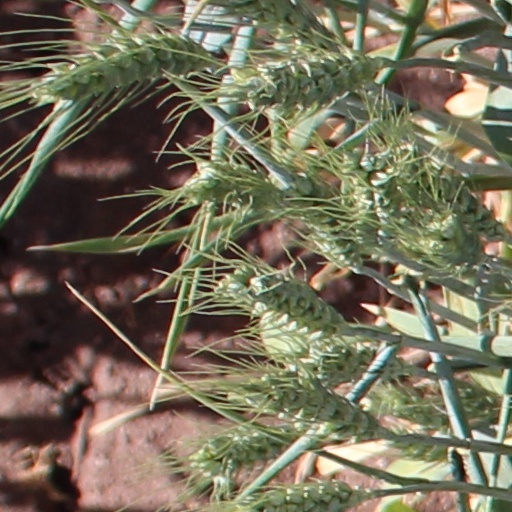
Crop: wheat